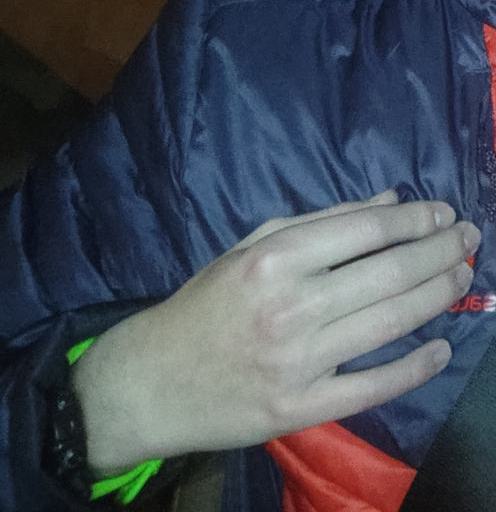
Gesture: no_gesture